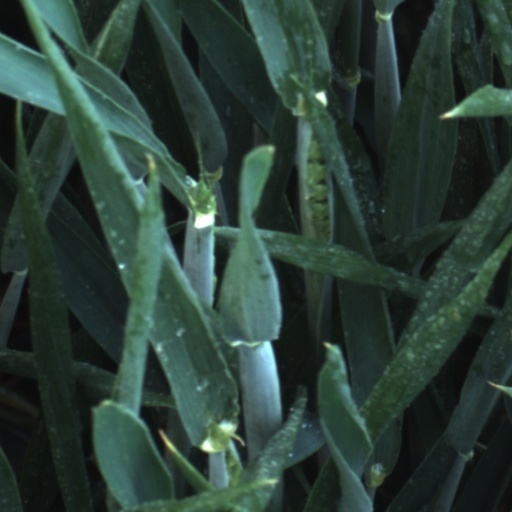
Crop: wheat